Advaita Vedanta

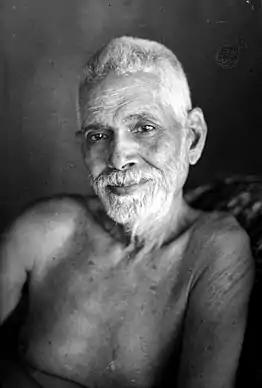
Ramana Maharshi, the Indian sage who is widely regarded as a Jivanmukta

The soteriological goal, in Advaita, is to gain self-knowledge as being in essence (Atman), awareness or witness-consciousness, and complete understanding of the identity of "jivan-ātman" and Brahman. Correct knowledge of Atman and Brahman is the attainment of "Brahman", immortality, and leads to "moksha" (liberation) from suffering and "samsara", the cycle of rebirth This is stated by Shankara as follows: